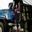
Label: truck